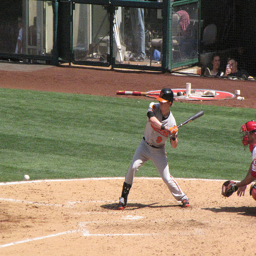
A baseball player swinging a bat across home plate.
a batter getting ready to hit a baseball
A baseball player is swinging his bat at a game.
A baseball swinging the bat during a game.
A batter and catcher during a baseball game.